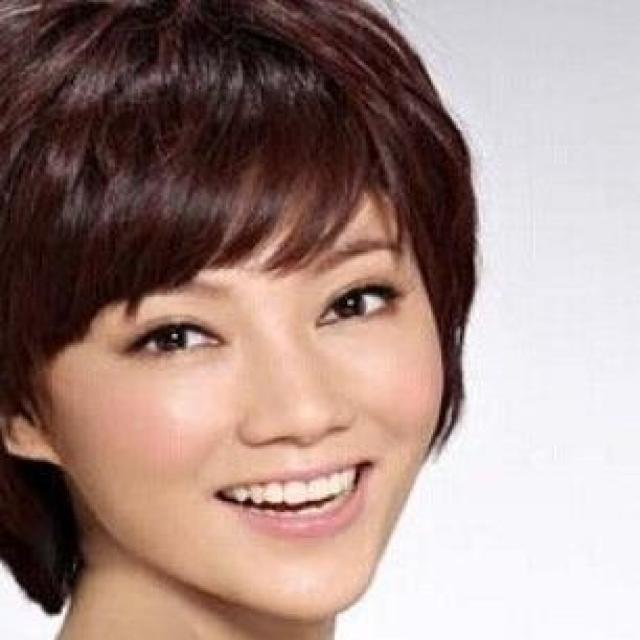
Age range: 21-44